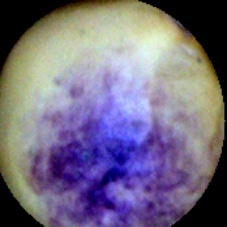
Label: Spotted